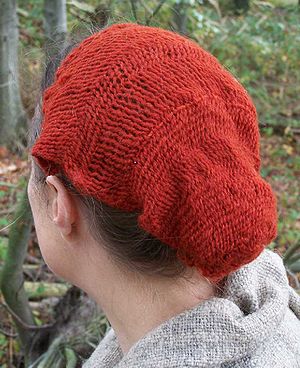
Jernalderens Skandinavien / Kultur og religion
Jernalderens Skandinavien refererer til jernalderen i Skandinavien. Jernalderen går fra bronzealderens afslutning omkring år 500 fvt. og frem til vikingetidens begyndelse omkring år 800. Den inddeles typisk i de tre perioder førromersk jernalder, romersk jernalder og germansk jernalder.